Opposition to the English poor laws

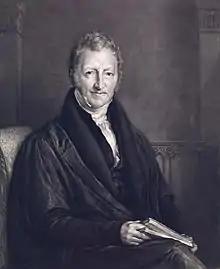
Malthus thought the Old Poor Law encouraged population growth.

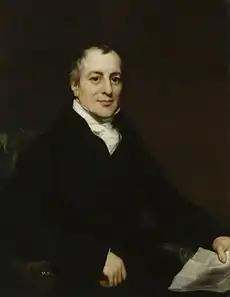
Ricardo argued that poor-rates reduced wages

Thomas Malthus thought any benevolence to the poor was self-defeating; the only check on the numbers of the poor was poverty. Furthermore, the Poor Law gave a right to relief only in the parish where the claimant had a right of settlement, obtained by birth or by prolonged residence: it undesirably limited the mobility of labour. Without the Poor Law there would be "a few more instances of severe distress," but "the aggregate mass of happiness among the common people would have been much greater than it is at present." However, he was one of the first to advocate so called 'indoor relief' in workhouses for the poor as opposed to outdoor relief (handouts in money or in kind, with recipients not under the control of poor-law authorities).